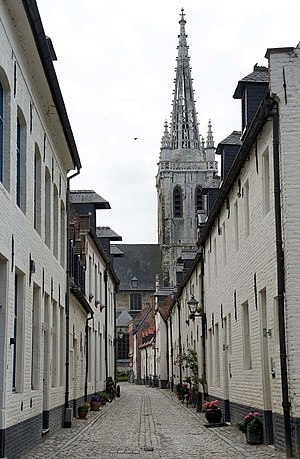
Beginerklostre / Galleri
Beginerklostre var for kvinder, der havde viet deres liv til Gud uden dog at trække sig tilbage fra verden. I 1200-tallet grundlagde de klostre, som skulle dække deres åndelige og materielle behov.